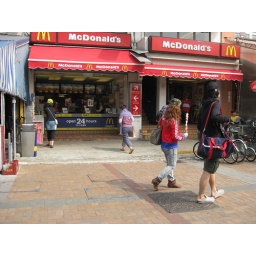
Hong Kong - Day Five - (02-20-09) The girl in the red jacket is holding a skewer of frozen fruit.